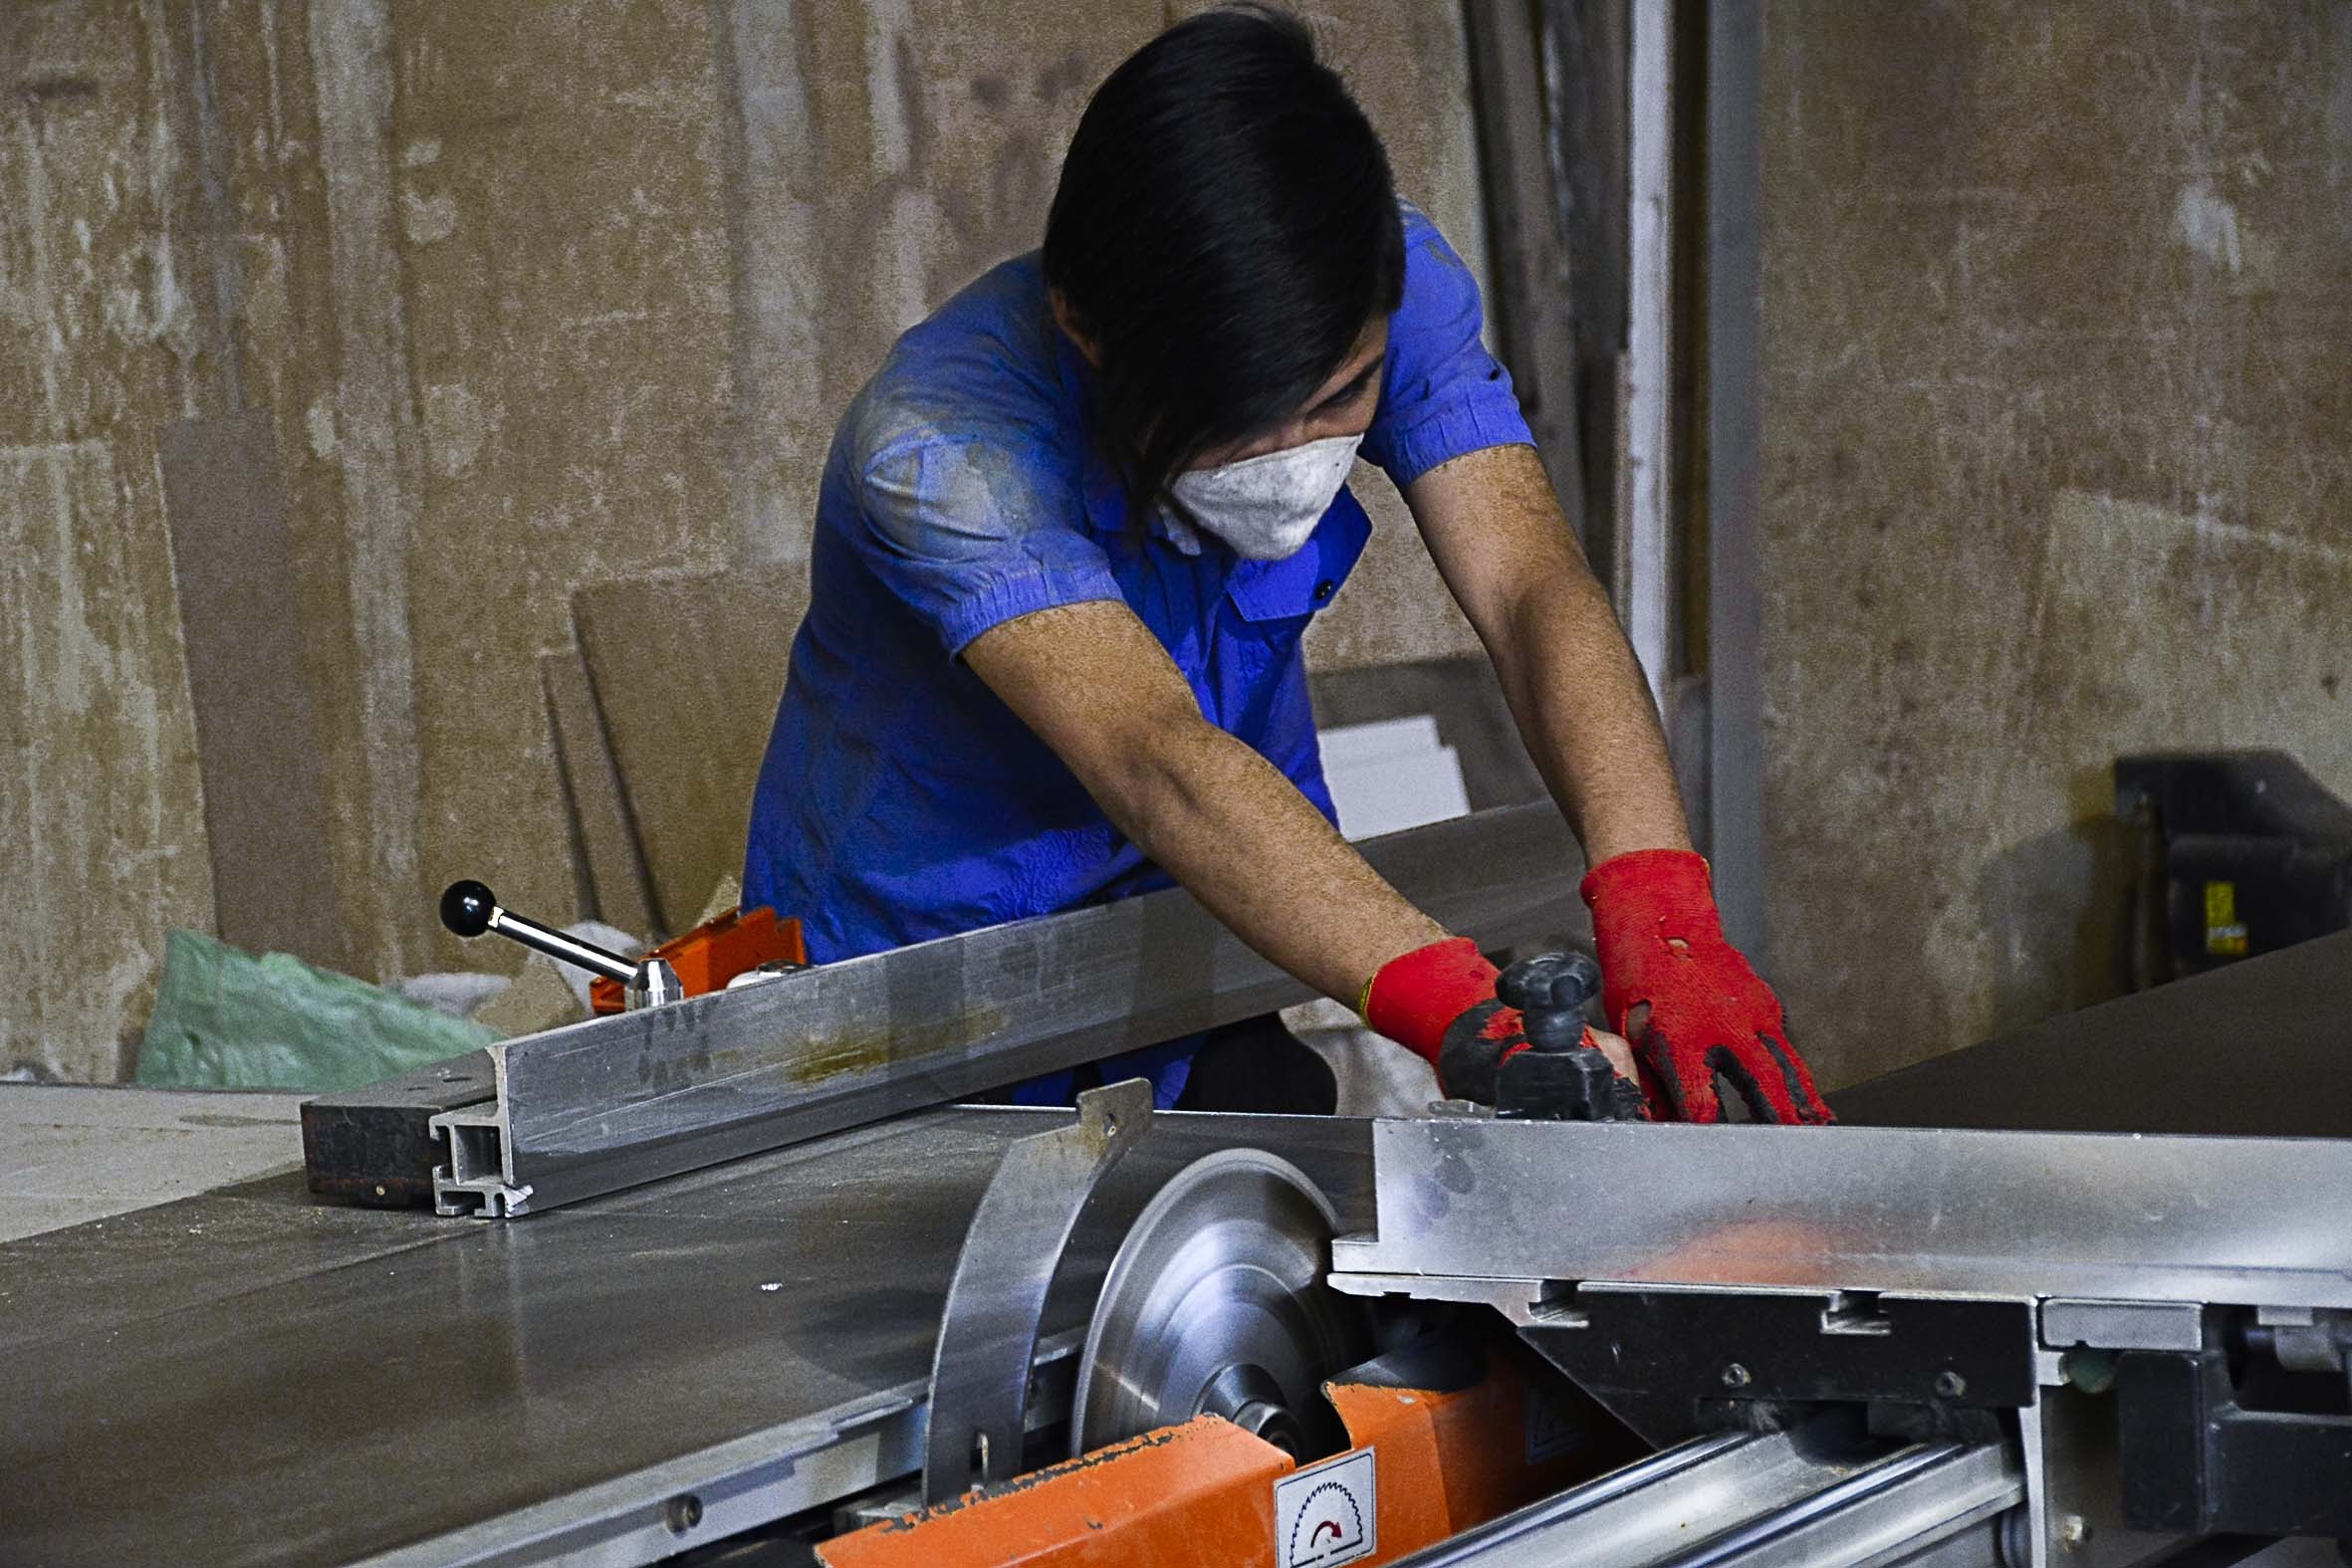
work, man, person, machine, business, life, manufacturing, engineering, machinist, laborer, auto part, circular saw